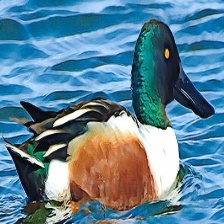
Species: NORTHERN SHOVELER
Scientific name: SPATULA CLYPEATA
ImageNet parent category: drake